Weaverville, North Carolina

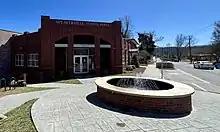
Weaverville Town Hall

The current mayor is Patrick Fitzsimmons, elected in 2021, replacing Al Root. Fitzsimmons served previously on the towns Economic Development Advisory Board.